Automotive industry in Vietnam

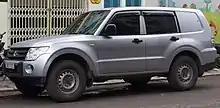
Vietnamese Mitsubishi Pajero security van

Since 2008, Kia Motors vehicles are produced from CKD kits by THACO Kia, a joint venture with THACO, at a plant in Chu Lai. Models produced are the Kia New Morning, Kia Forte, Kia Sorento, Kia Carens, Kia Cerato, Kia Optima.